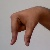
The image shows a hand gesture representing the letter 'Q' in Indian Sign Language.